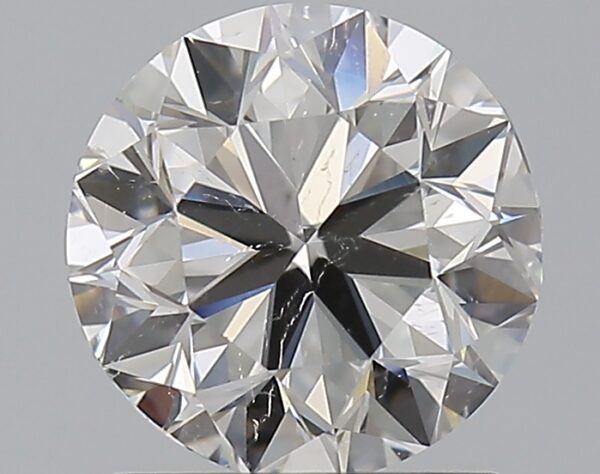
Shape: round
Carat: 1.2
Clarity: SI1
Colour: F
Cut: VG
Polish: EX
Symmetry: VG
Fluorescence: N
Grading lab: GIA
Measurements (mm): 6.64 x 6.7 x 4.23